Division No. 1, Subdivision G, Newfoundland and Labrador

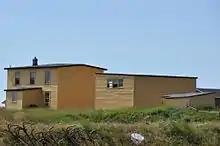
Aubrey and Elizabeth Crowley Property, Ochre Pit Cove

The community derives its name from the red colour of its soil which is caused by its high iron content.